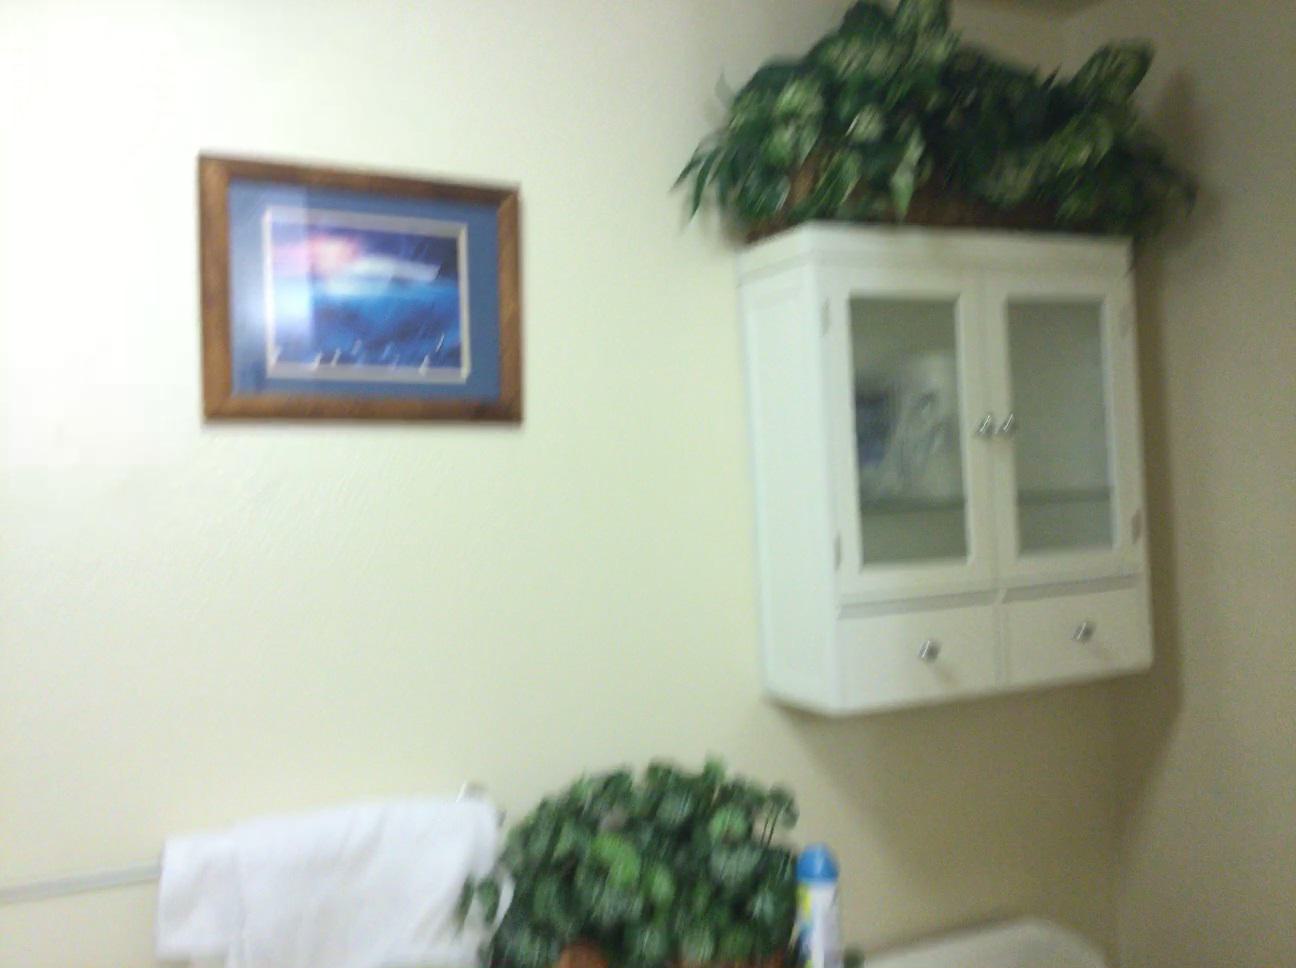
Question: Is the bottle left of the cabinet from the second object's perspective? Final answer should be yes or no.
Answer: No